Eritrean Liberation Front

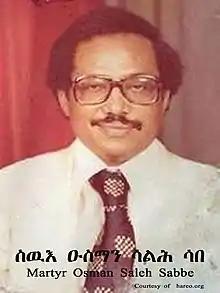
Osman Saleh Sabbe

Moreover, internal divisions ensured within the ELF during this time period regarding the tension between Muslims and Christians and Eritrea's interactions with Arab countries. The government of the Arab countries released propaganda since 1964 that stressed the homogeneous Arab nature of Eritrea. Also, prominent Christian revolutionary leaders like Woldeab Woldemariam had uneasy relations with the Arab world. This even caused Saudi Arabia to cease its support for the ELF in 1967. Also, there was the 1969 and 1970 massacre of Christian ELF soldiers and the assassination of prominent Christian ELF figures such as Wolde Ghiday and Kidae Kiflu. Therefore, in 1971, Abraham Tewoide and Isaias Afwerki founded a faction that broke away from the ELF that would eventually combine with other breakaway factions to form the Eritrean People's Liberation Front (EPLF). Additionally, women within the ELF established the Women's Union in 1967 to protest the inequalities they faced. Women were dissatisfied that they were unable to hold ranks within the ELF that were comparable to those held by men. Nonetheless, ELF leadership largely ignored these women until the 1971 first National Congress, which is when the ELF first recognized that women were vital to the operation of the ELF.